Flued boiler

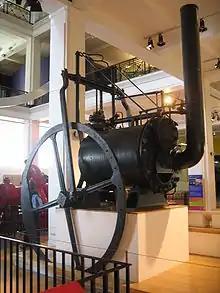
Trevithick's engine of 1806 is built around an early example of a flued boiler (specifically, a return-flue type)

A shell or flued boiler is an early and relatively simple form of boiler used to make steam, usually for the purpose of driving a steam engine. The design marked a transitional stage in boiler development, between the early haystack boilers and the later multi-tube fire-tube boilers. A flued boiler is characterized by a large cylindrical boiler shell forming a tank of water, traversed by one or more large flues containing the furnace. These boilers appeared around the start of the 19th century and some forms remain in service today. Although mostly used for static steam plants, some were used in early steam vehicles, railway locomotives and ships.